Gregory Atta

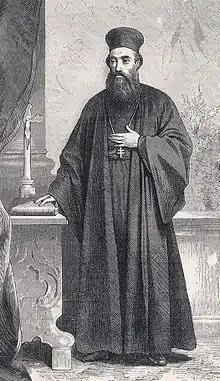
Gregory Atta

Gregory Atta born Michael Atta (born 14 April 1815 in Zahle, Lebanon - died on 3 December 1899 in Damascus, Syria) was a bishop of the Melkite Greek Catholic Archeparchy of Homs, church historian and collector of antique manuscripts. He visited Europe in 1860–61 and campaigned among others for alms for the Oriental Christians in Bavaria (in the Roman Catholic dioceses of Augsburg, Wurzburg and Speyer). later served as a father of the First Vatican Council in Rome.